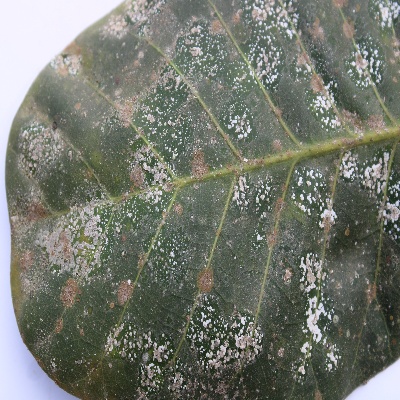
Crop: Cashew
Condition: red rust